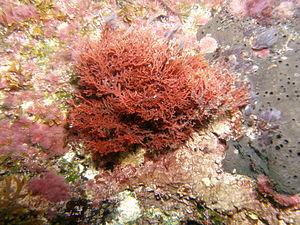
L'ordre des Gigartinales est un ordre d'algues rouges de la sous-classe des Rhodymeniophycidae, dans la classe des Florideophyceae.